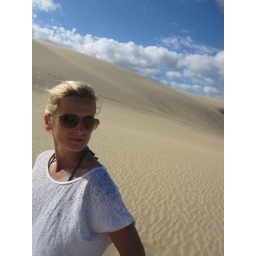
white sand dunes in Cape Reinga